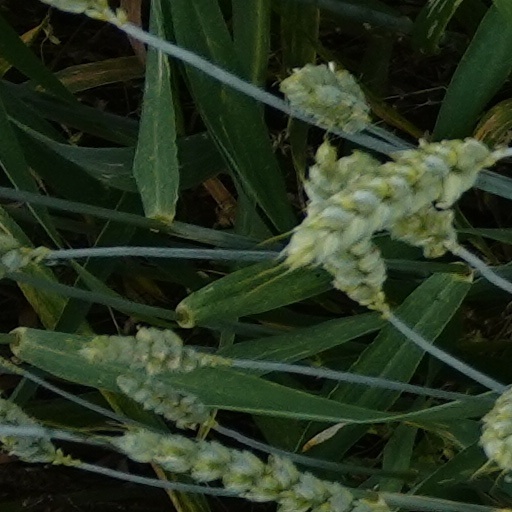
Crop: wheat